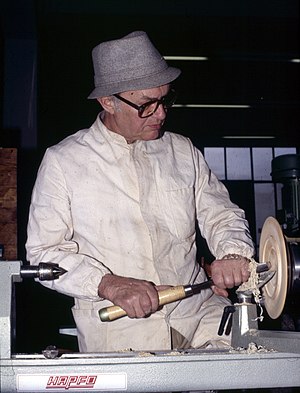
Drejer
Drejer ved en trædrejebænk, 1988
En drejer er en håndværker eller industriarbejder, der udfører drejearbejde ved en mere eller mindre avanceret maskine eller drejebænk. Der arbejdes ofte i træ, men også horn, elfenben, rav, alabast, plexiglas og andre plasttyper og i øvrigt egnede materialer kan bearbejdes.